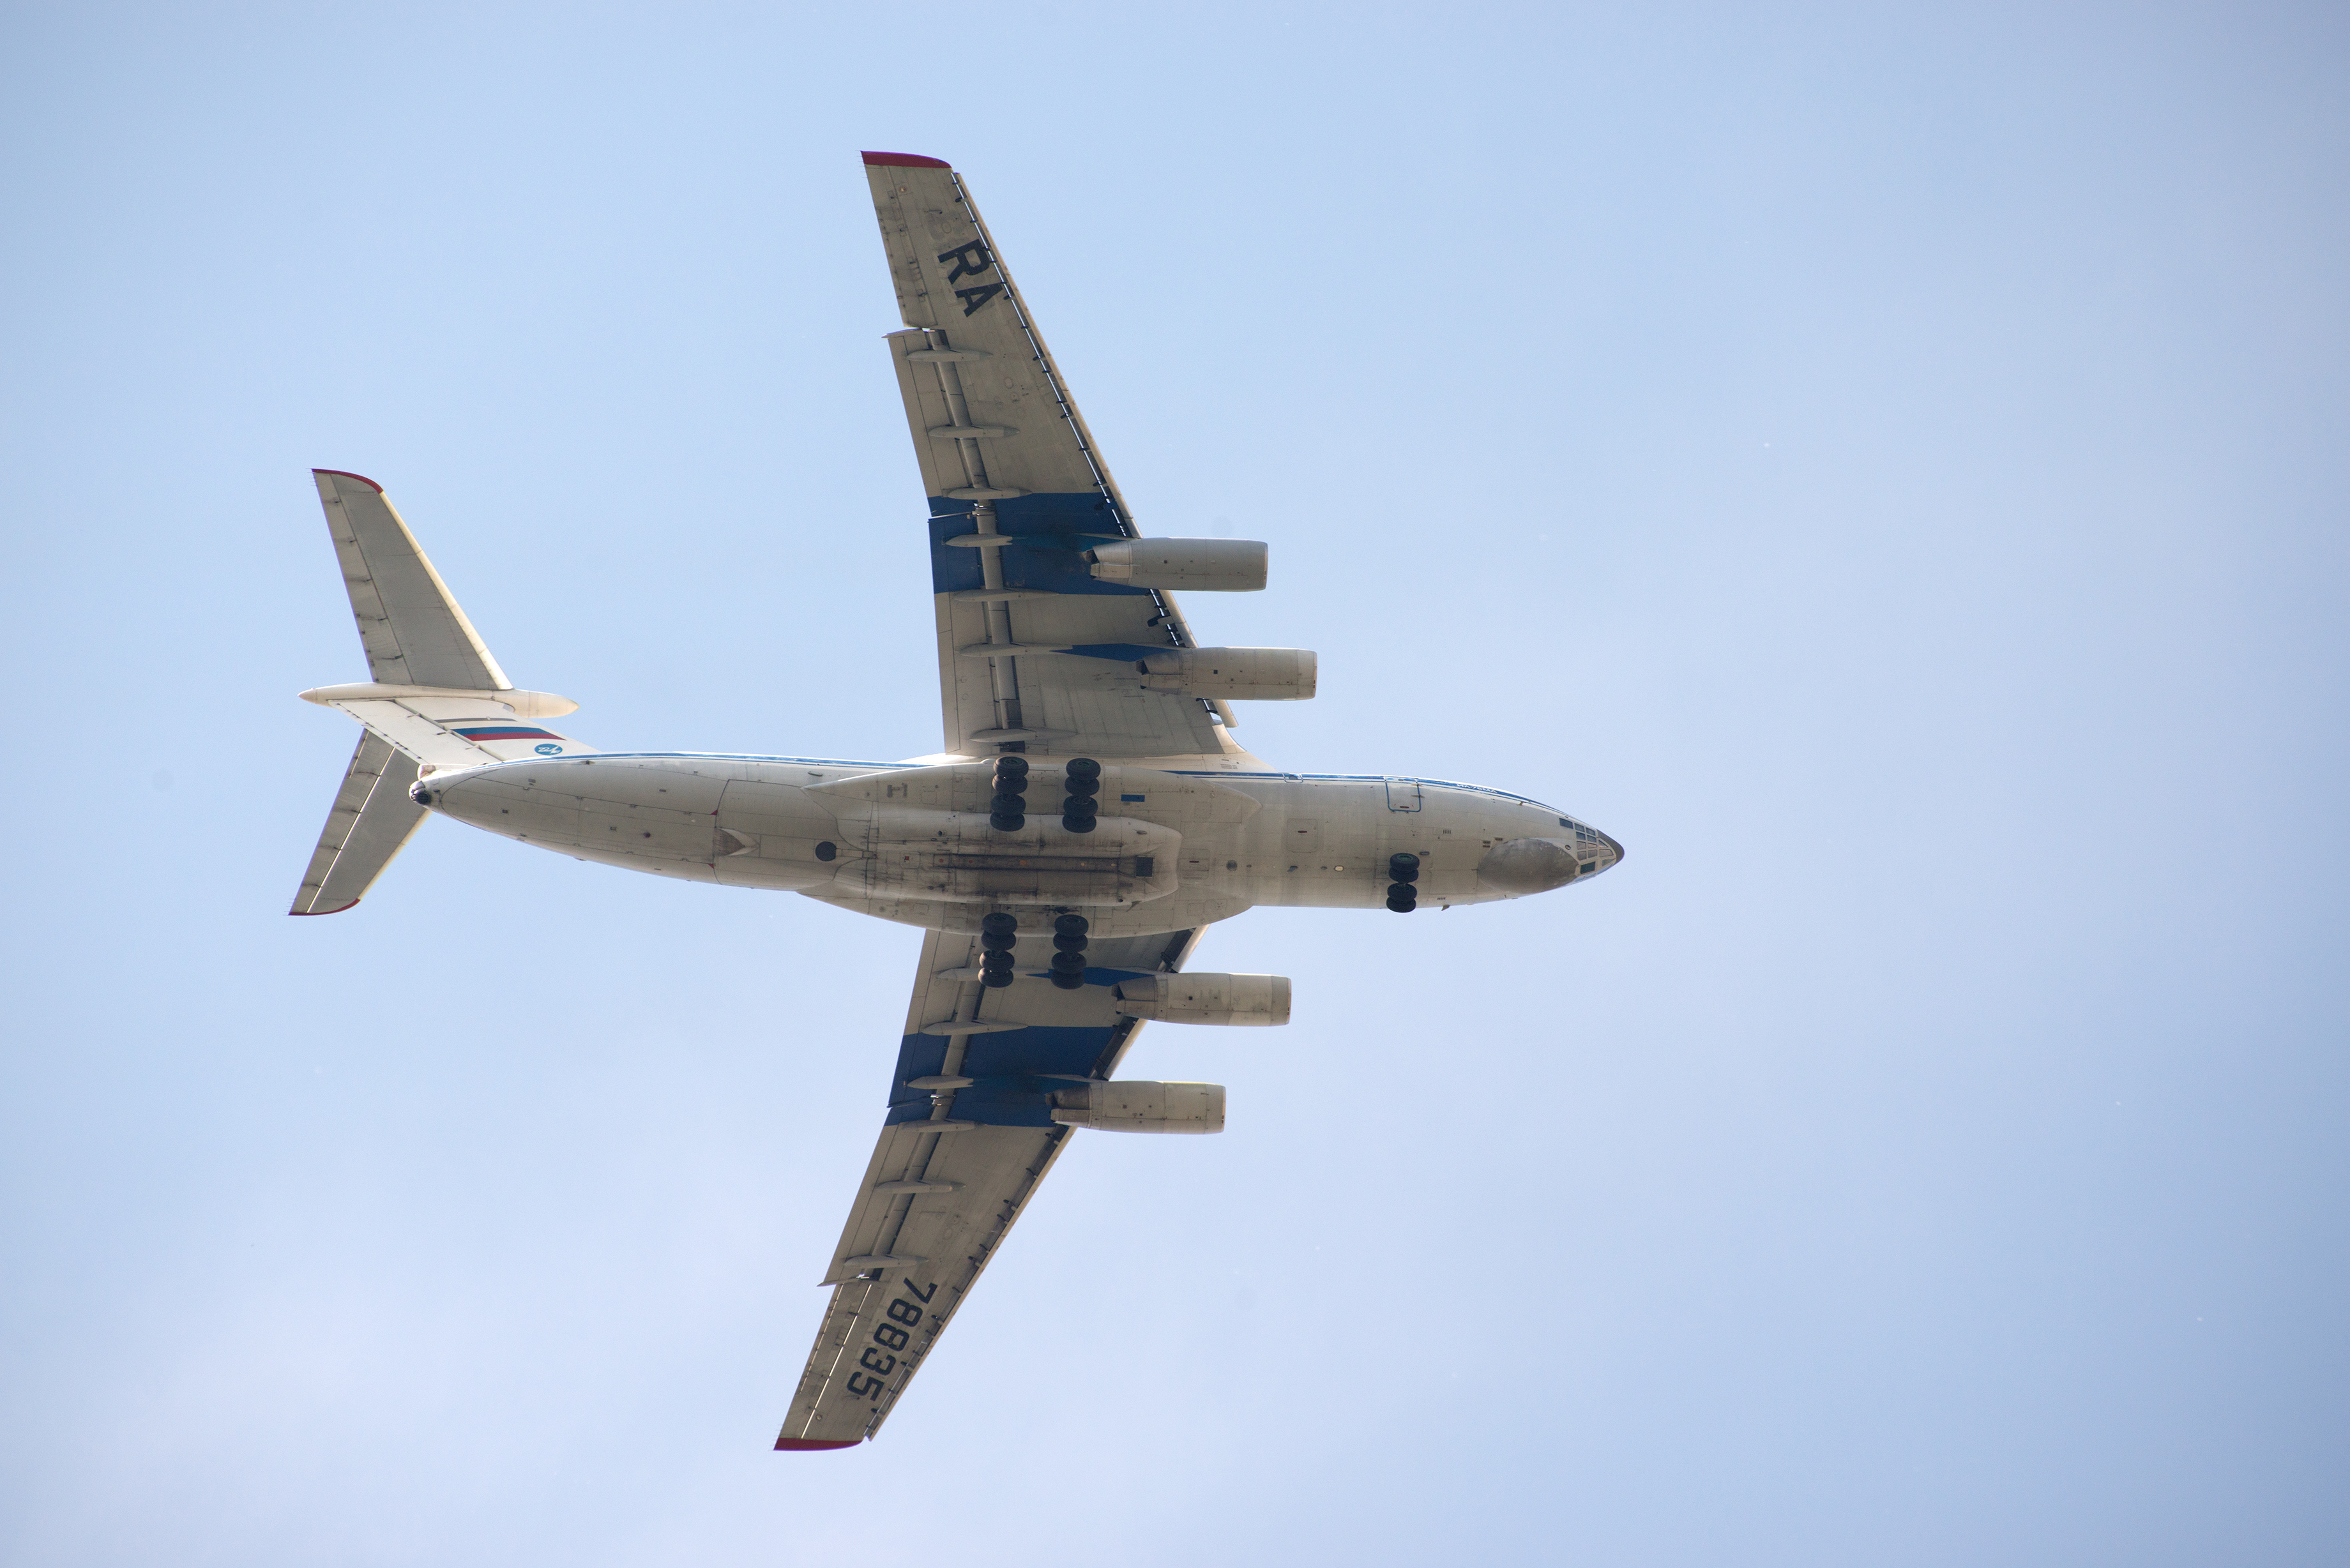
wing, airplane, aircraft, transport, vehicle, airline, aviation, flight, nikon, airliner, nikkor, bomber, d800, 70300mm, boeing, takeoff, nikond800, 70300mmf4556gvr, air show, air force, jet aircraft, il76, military aircraft, air travel, atmosphere of earth